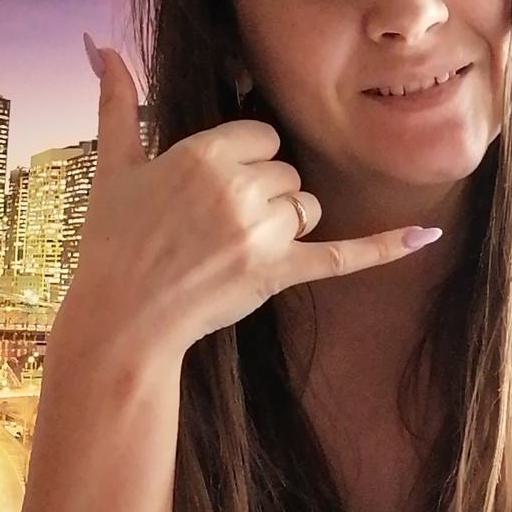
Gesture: call